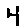
Label: 4